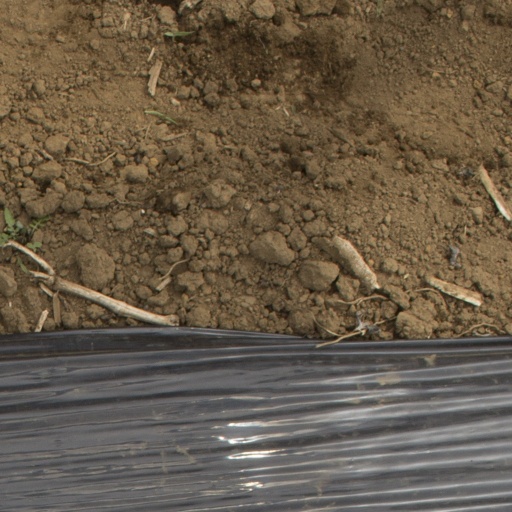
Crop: Jerusalem artichoke